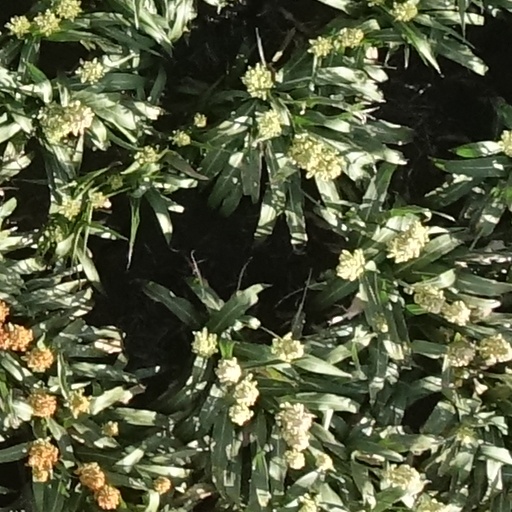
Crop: sorghum